Pink Flamingos

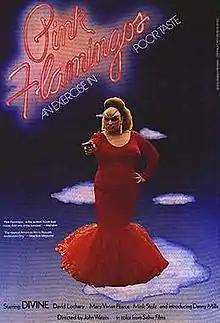
Theatrical release poster

Pink Flamingos is a 1972 American surrealist independent black comedy film by John Waters. It is part of what Waters has labelled the "Trash Trilogy", which also includes "Female Trouble" (1974) and "Desperate Living" (1977). The film stars the countercultural drag queen Divine as a criminal living under the name of Babs Johnson, who is proud to be "the filthiest person alive". While living in a trailer with her mother Edie (Edith Massey), son Crackers (Danny Mills), and companion Cotton (Mary Vivian Pearce), Divine is confronted by the Marbles (David Lochary and Mink Stole), a pair of criminals envious of her reputation who try to outdo her in filth. The characters engage in several grotesque, bizarre, and explicitly crude situations, and upon the film's re-release in 1997 it was rated NC-17 by the MPAA "for a wide range of perversions in explicit detail". It was filmed in the vicinity of Baltimore, Maryland, where Waters and most of the cast and crew grew up.